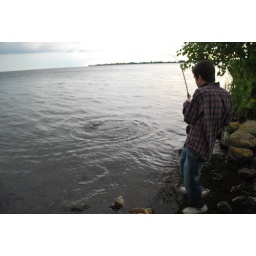
The Catfish pulled the pole into the water, he had to chase it! (note feet in water :D)